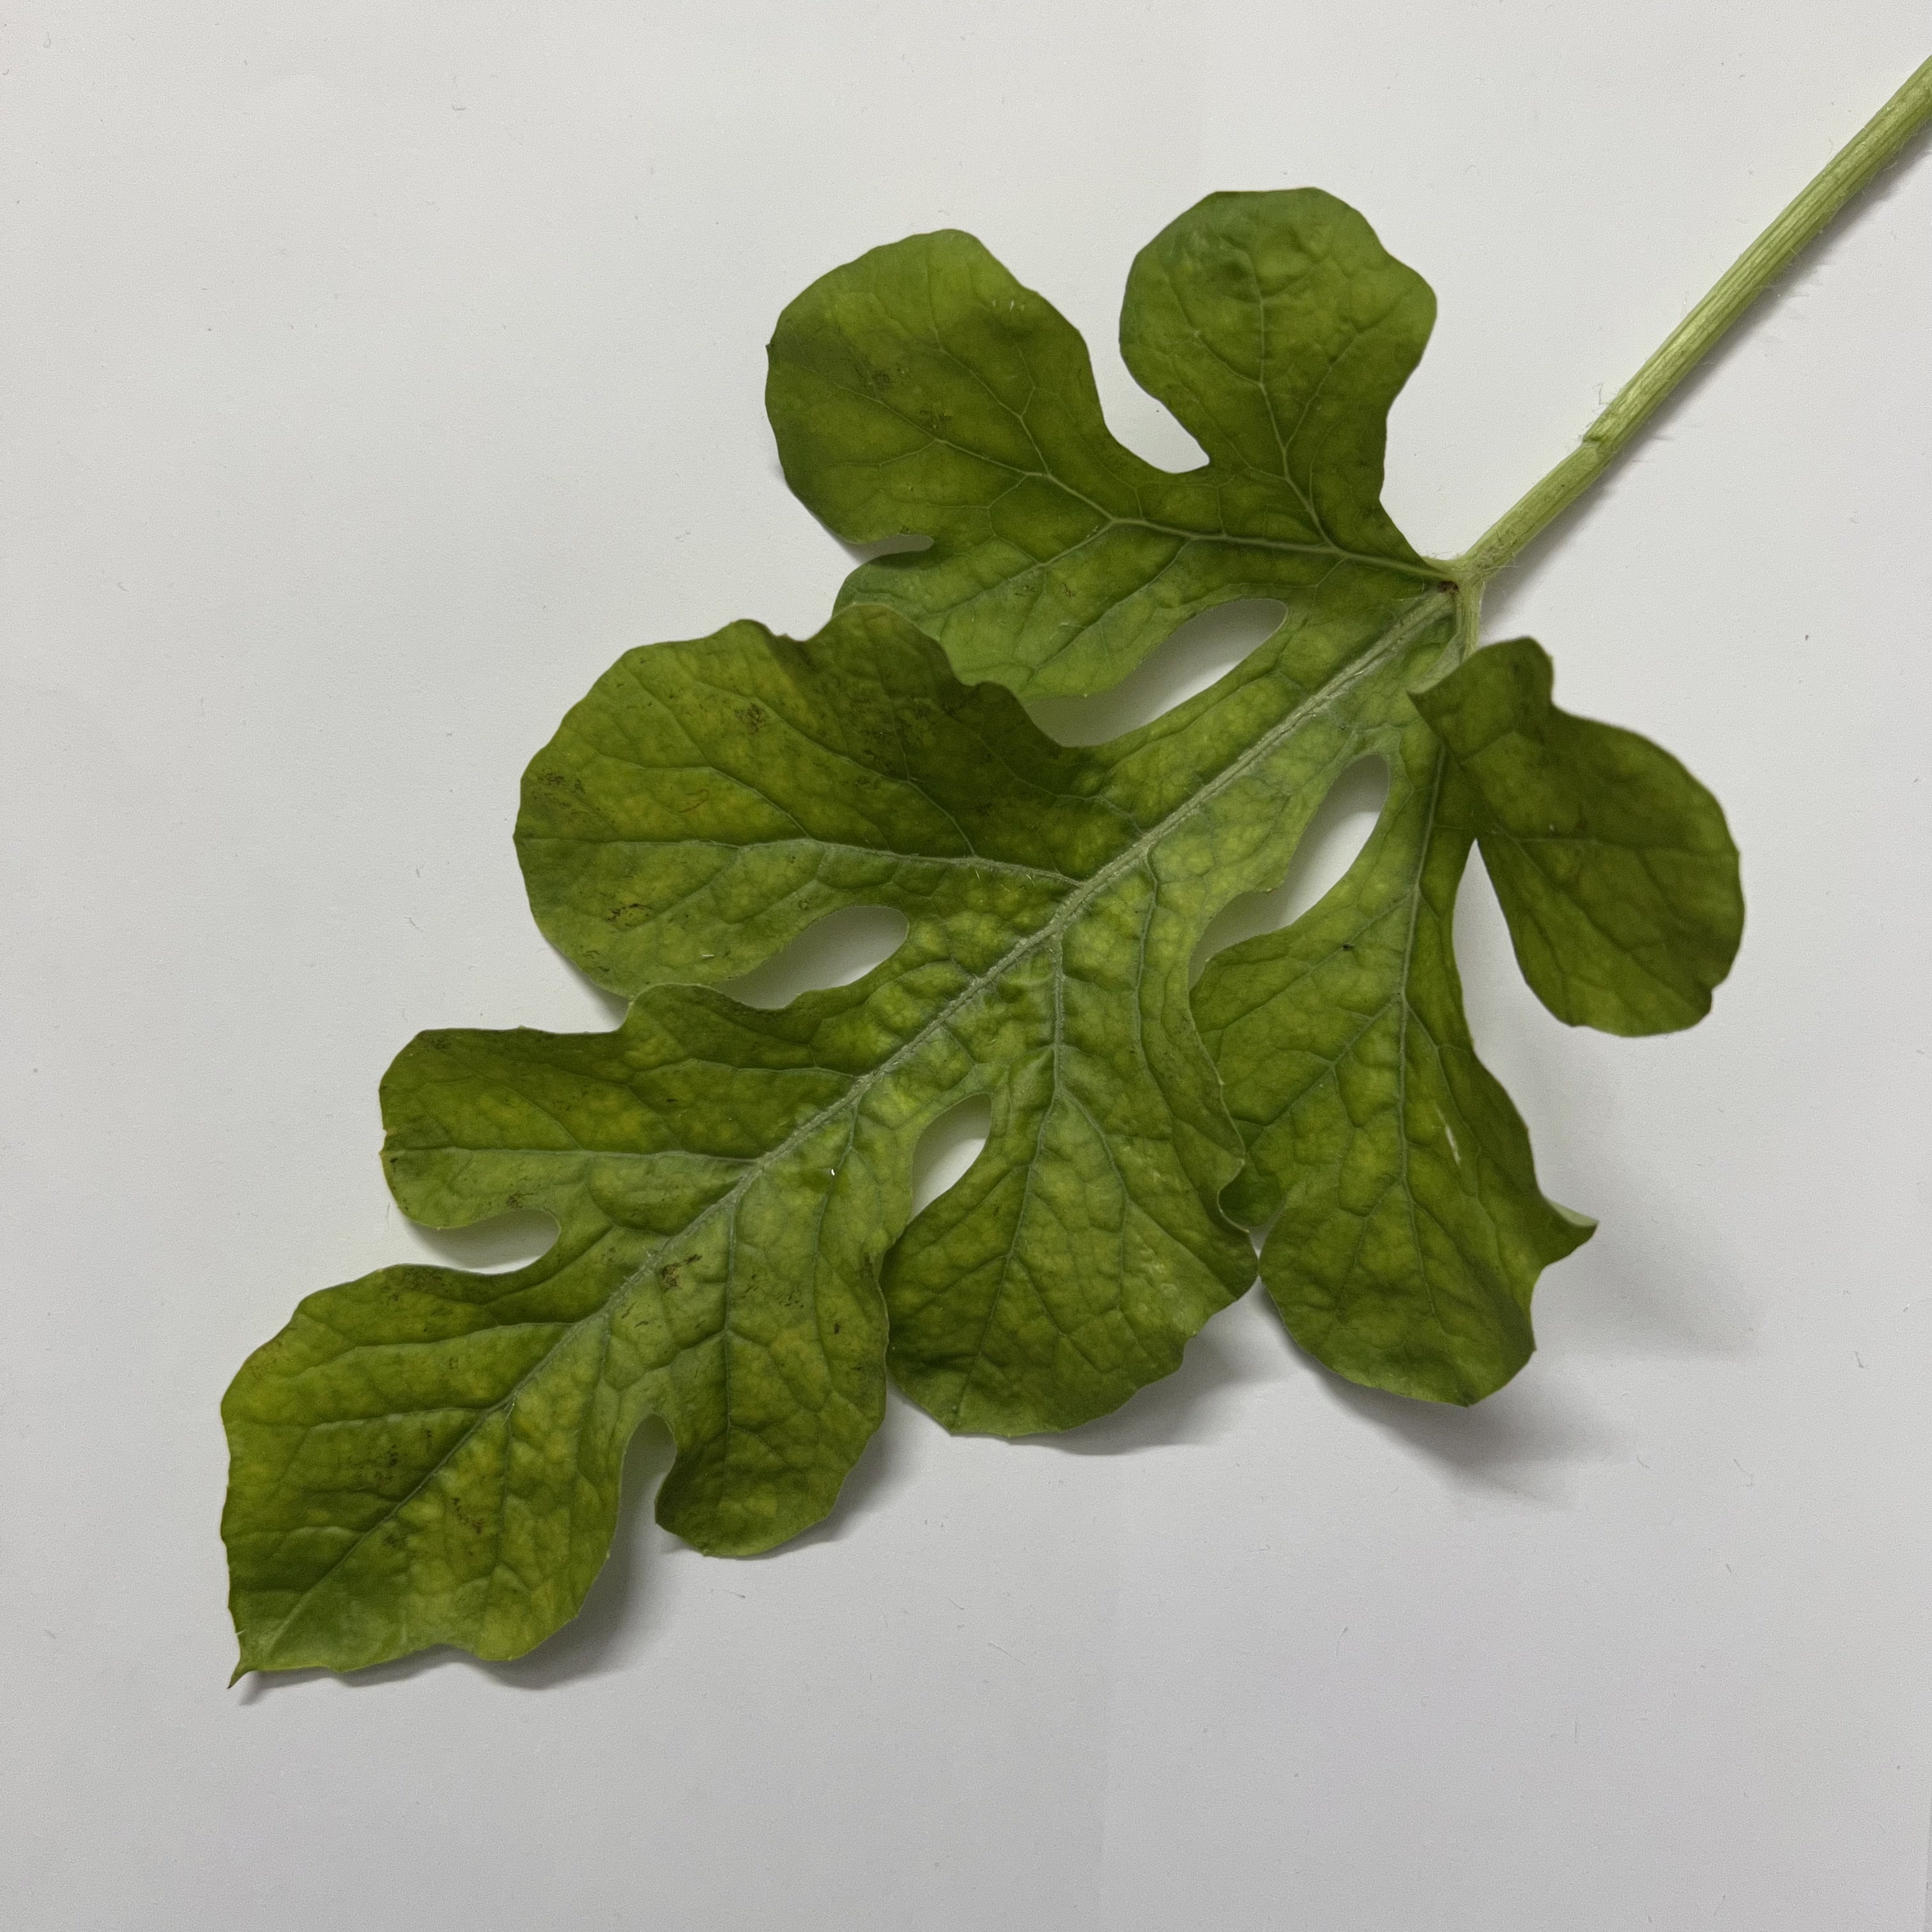
Label: Mosaic_Virus